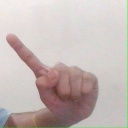
अक्षर: ए